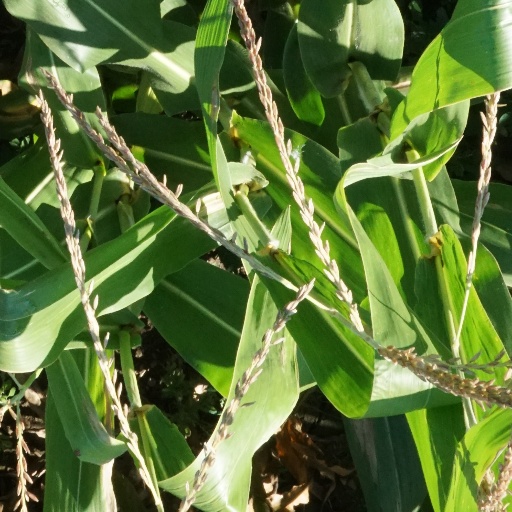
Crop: maize; corn